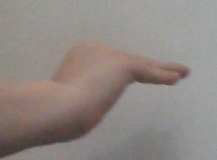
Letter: haa